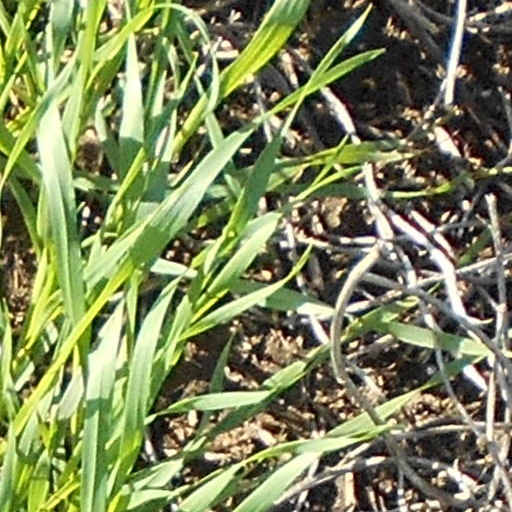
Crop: wheat